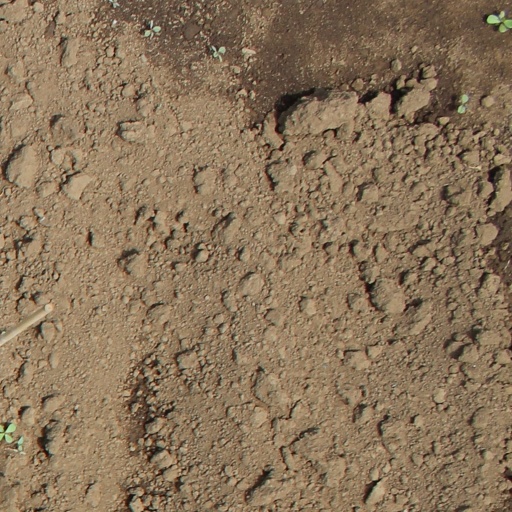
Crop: soybean